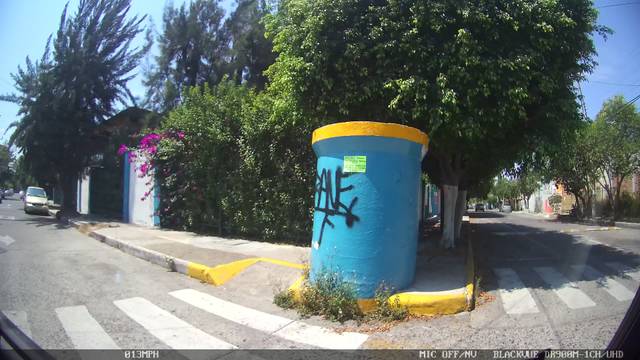
Region: Mexico
Coordinates: 20.64, -103.372